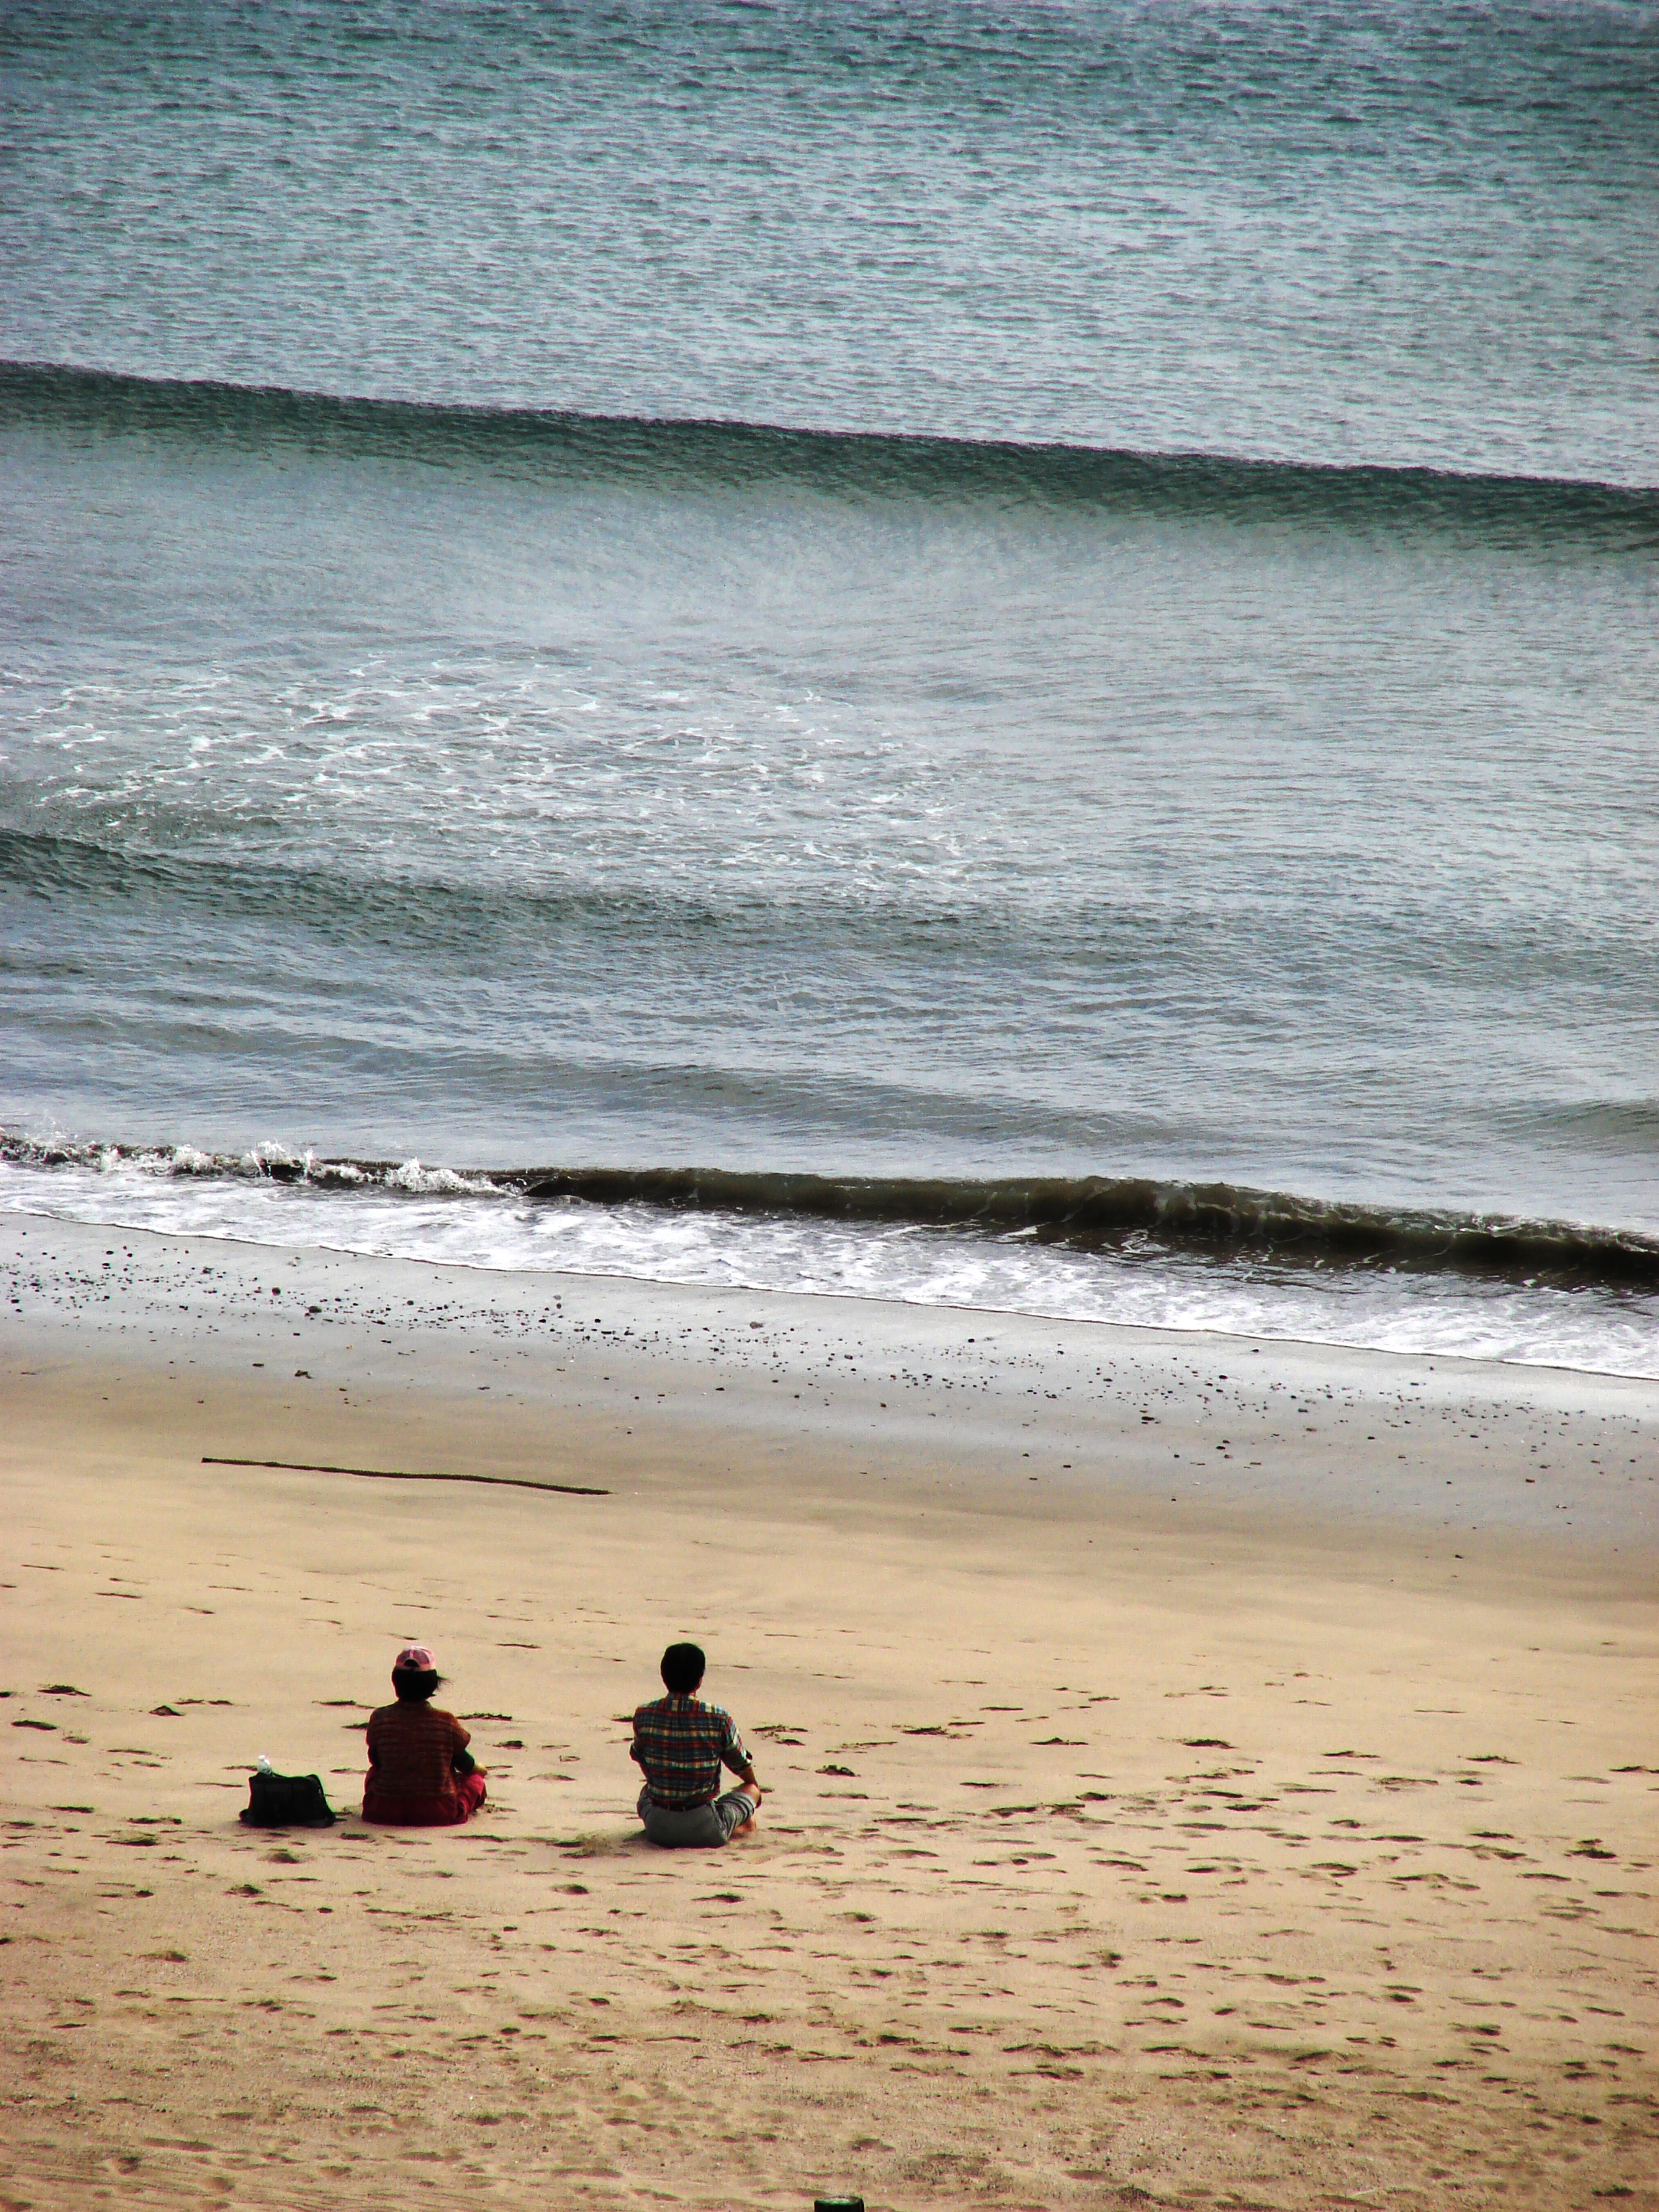
seaside, seashore, sea, beach, sand, sandy beach, wave, morning, taiwan, penghu, ocean, sky, coast, shore, water, wind wave, calm, vacation, horizon, coastal and oceanic landforms, sitting, tide, sun tanning, tourism, leisure